Tiburcio Carías Andino

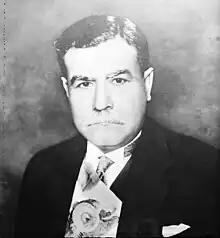
Carías Andino in 1936

Tiburcio Carías Andino (5 March 1876 – 23 December 1969) was a Honduran politician and military officer with the rank of major general. He served as the 38th president of Honduras, briefly in 1924 as constitutional president and later in the form of a dictatorial regime from 1933 until 1949. He was elected president of Honduras in the midst of the Great Depression. He strengthened the Armed Forces, maintained the support of the banana companies by opposing strikes, strongly aligned its government with that of the United States, and kept the country in strict adherence to debt payments.